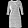
Label: Dress